Korosten

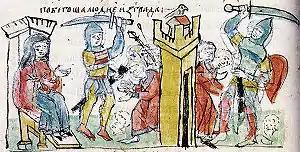
"Fourth revenge of Olga: The Burning of Iskorosten" from the Radziwiłł Chronicle (Unknown Artist)

The name may be derived from the word "korost", 'brushwood, bushes, shrubbery'; the form "Iskorosten" sometimes found in early sources is probably based on the common repetition of prepositions in Old East Slavic: "iz grada iz"... 'from the city from...'.